Palio di Legnano

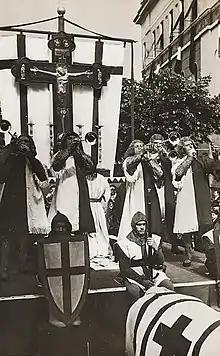
The Carroccio in the medieval pageant for the Palio di Legnano 1939

The Palio di Legnano, in its modern version, was organized for the first time on 26 May 1935 among the ten "contrade" mentioned above, later reduced to eight. The palio was born then during the fascist era, in a historical context in which the state authorities were committed to coercively promote all aspects related to Italian nationalism, recalling, where necessary, the events that marked the history of Italy in a victorious way. Referring to the first edition of the palio, the fascist hierarch Rino Parenti wrote: